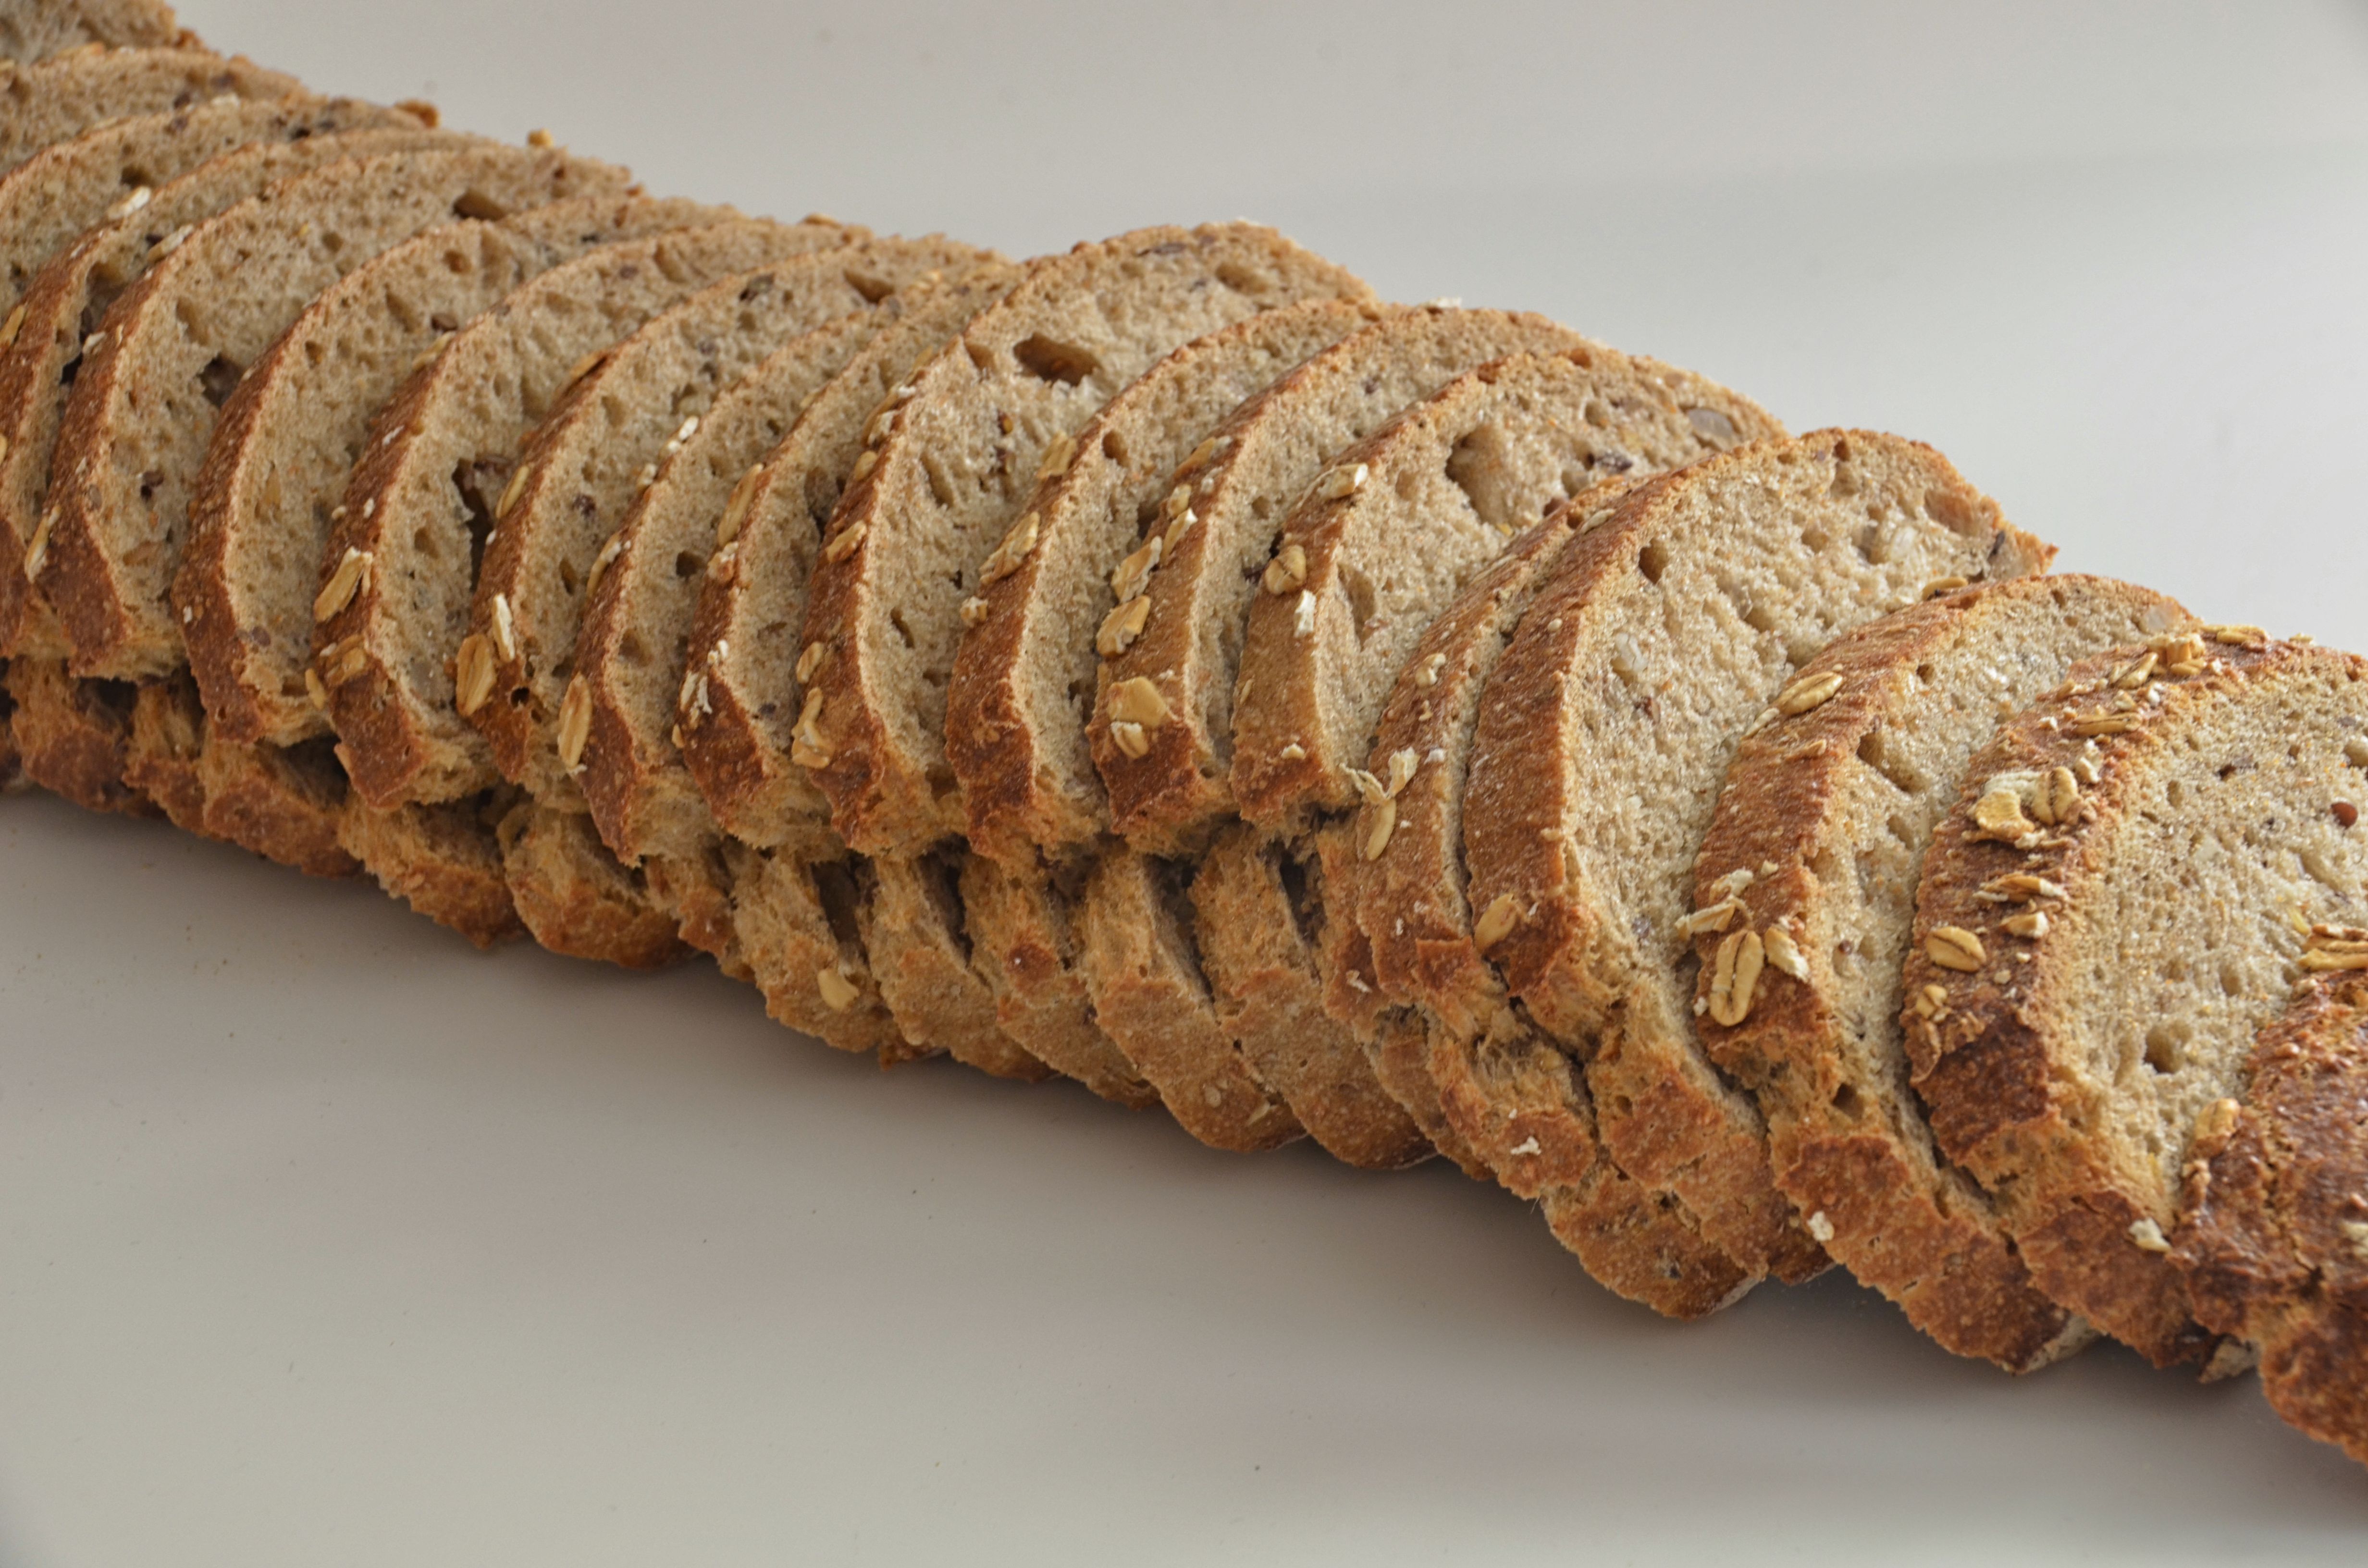
wheat, food, produce, breakfast, baking, delicious, homemade, bread, slice, pastry, loaf, cereal, close up, nutrition, rye, baked goods, flavor, whole, brown bread, rye bread, grass family, snack food, whole grain, sliced bread, public domain images